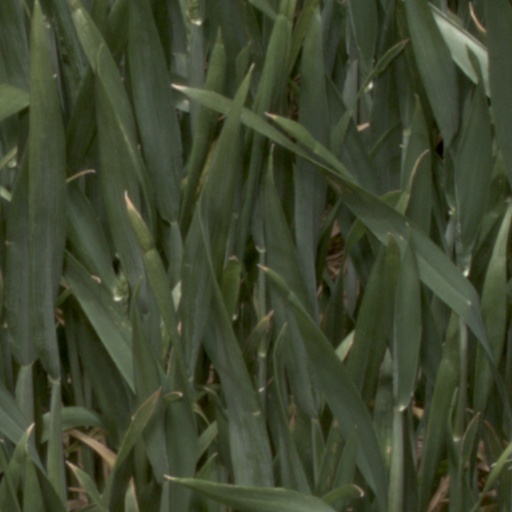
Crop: wheat